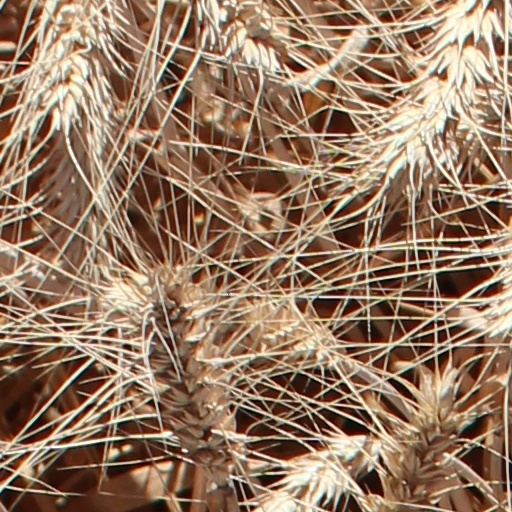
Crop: wheat